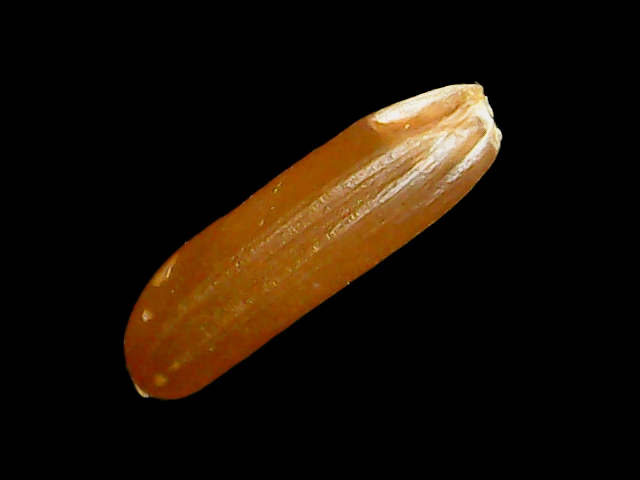
Rice variety: Binadhan20